Postage stamps and postal history of Iceland

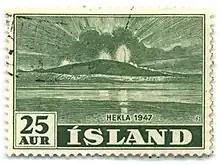
Hekla eruption of 1947 on Icelandic 25-aurar stamp of 1948

In 1938 a dramatic series featured images of Geysir, the namesake of all other geysers.